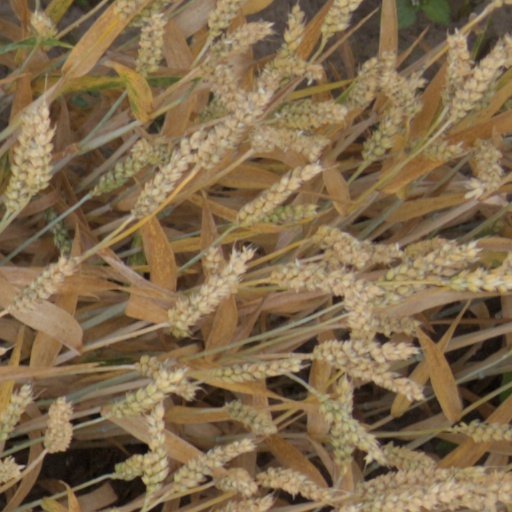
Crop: wheat